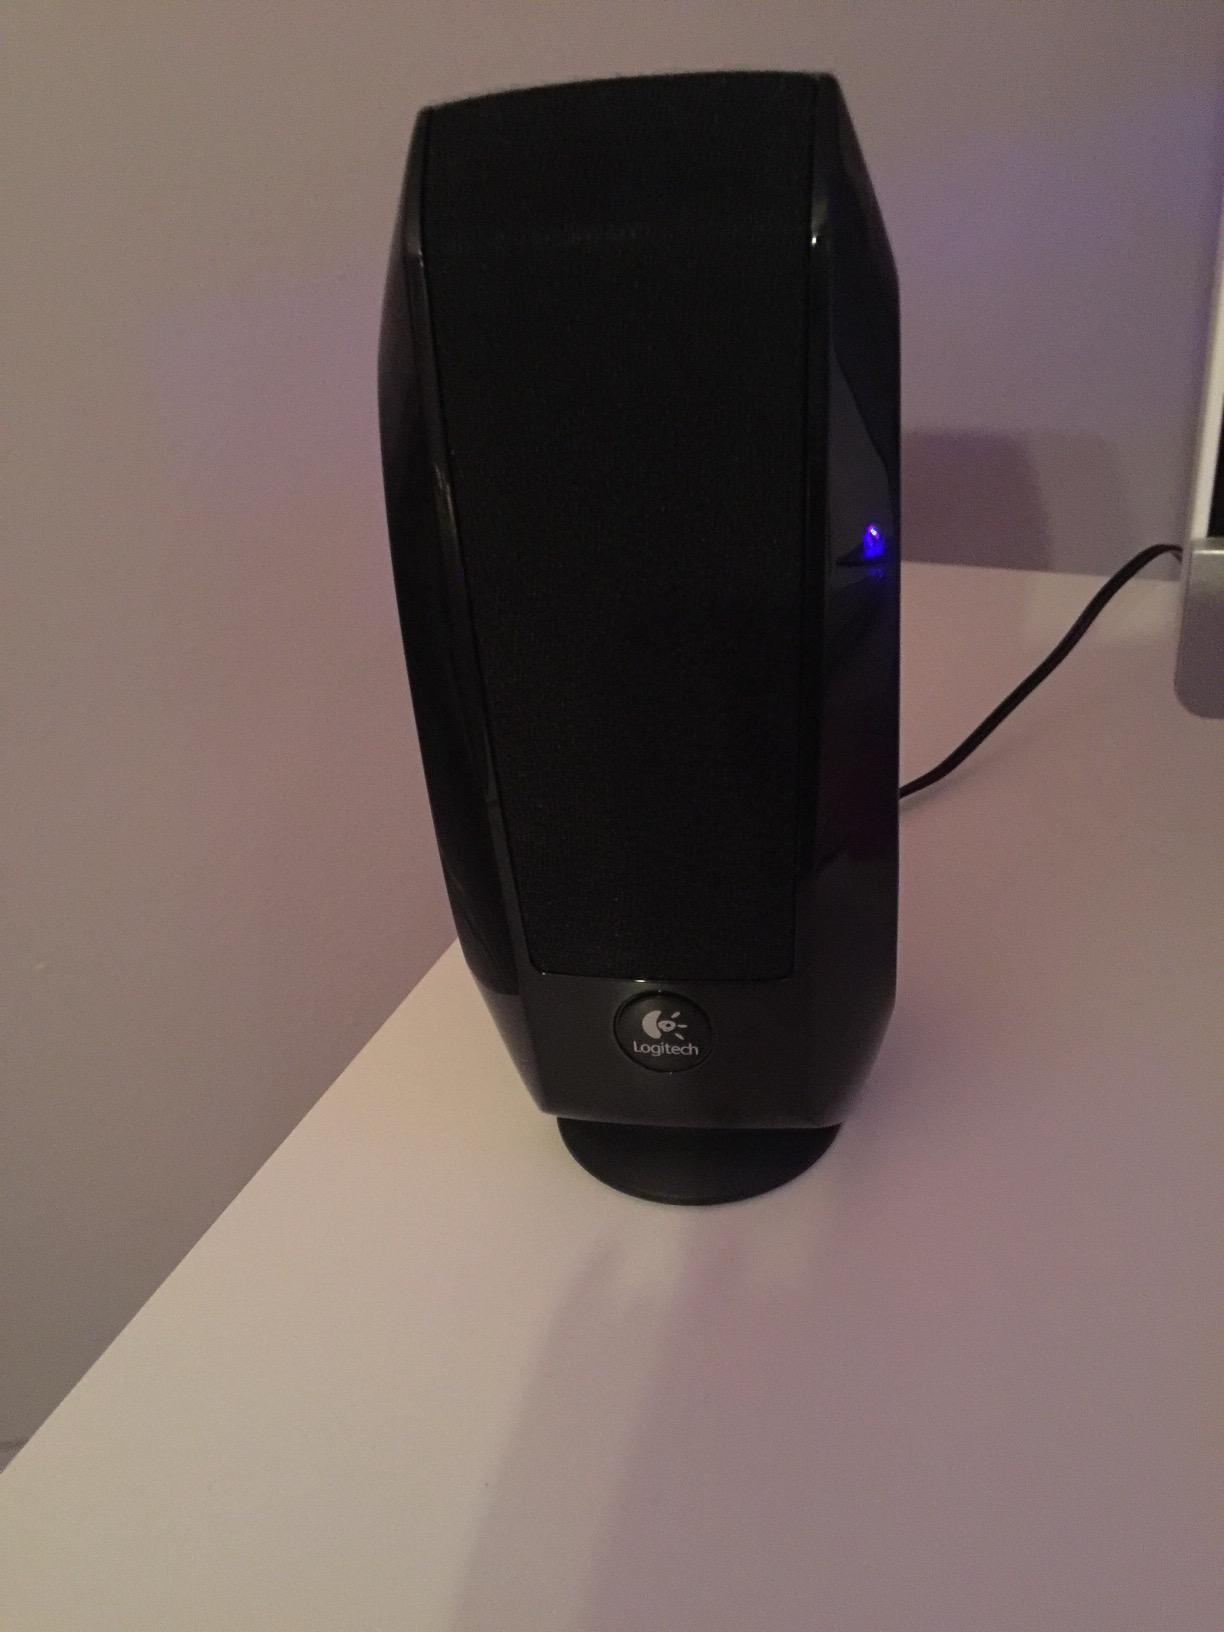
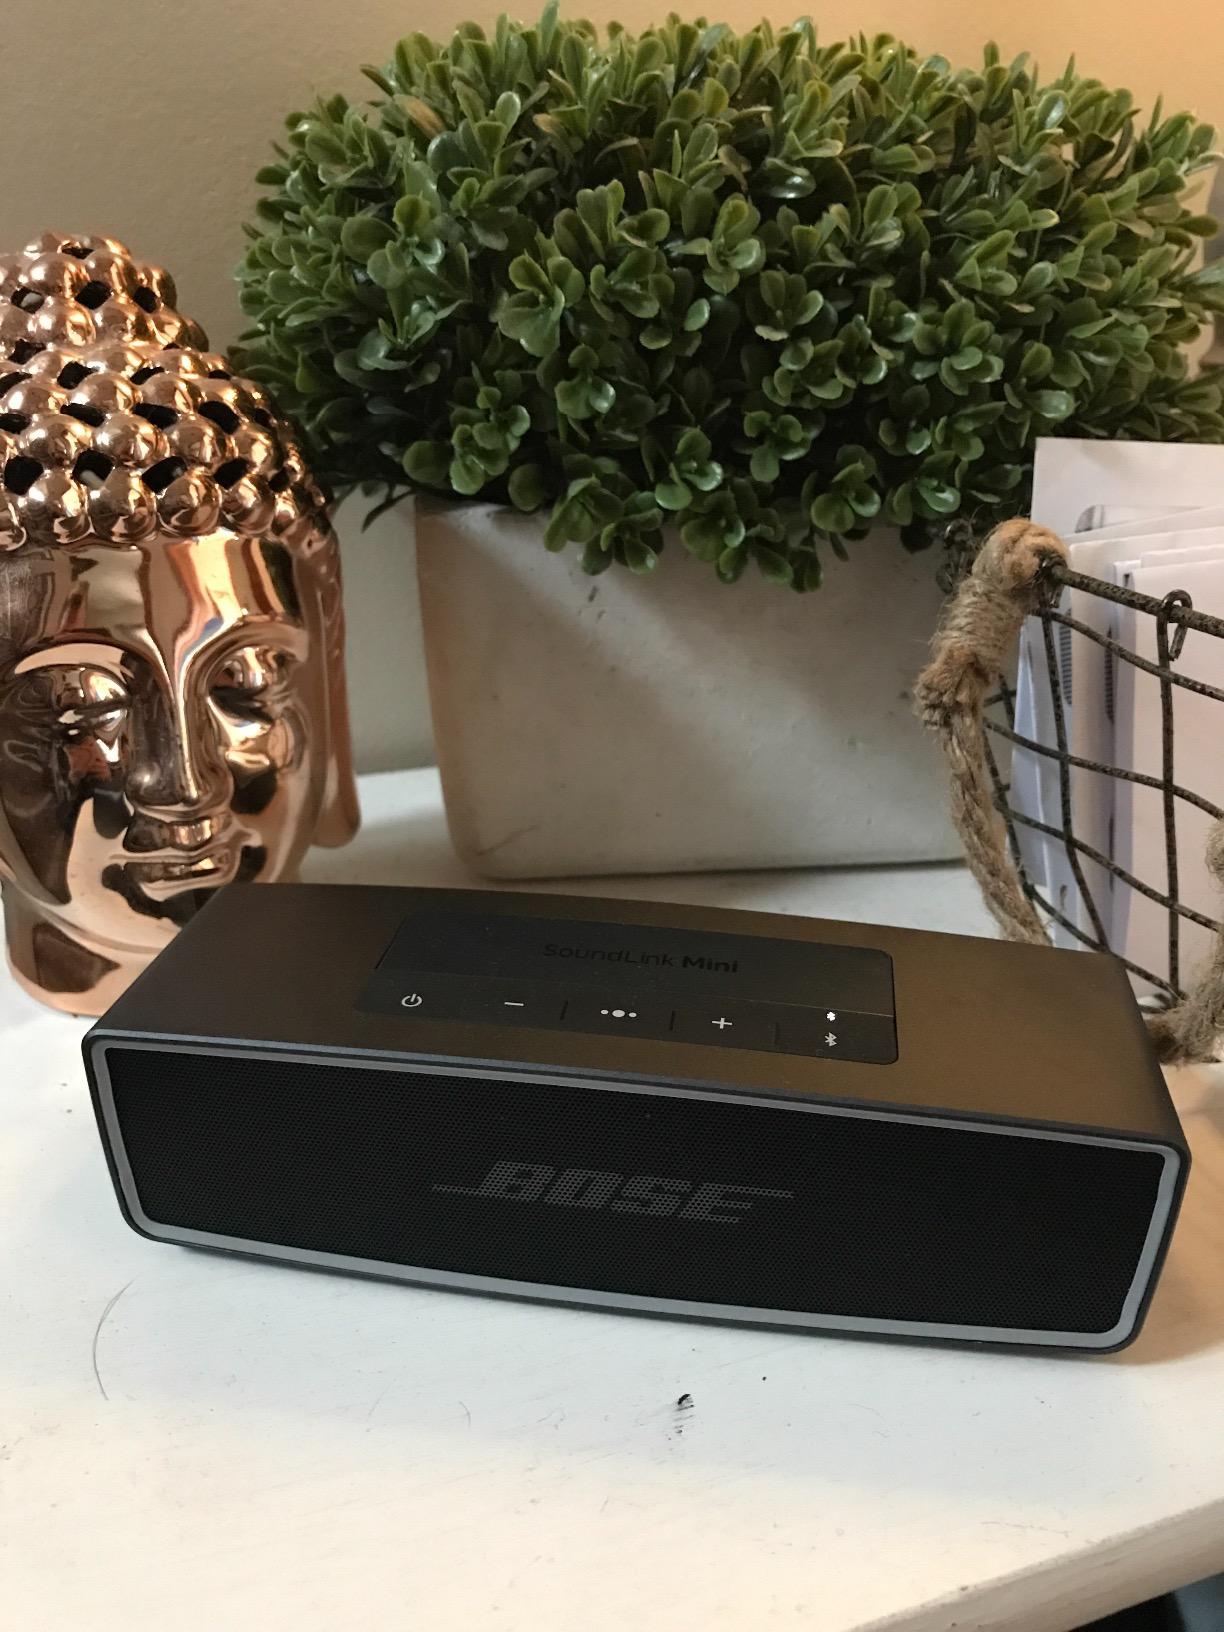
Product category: speaker
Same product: no